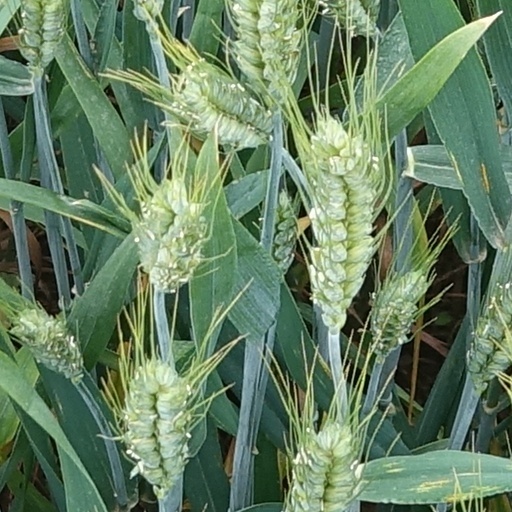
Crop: wheat